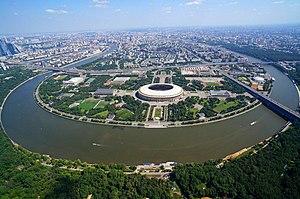
Le stade Loujniki ou stade olympique de Moscou est la plus grande enceinte sportive de Russie. Pouvant accueillir 81 000 spectateurs, il fut bâti sous le nom de stade Central Lénine, et contenait 103 000 places à sa construction.